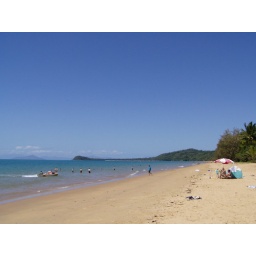
A good Queensland beach in a rainforest area with many birds including wild cassowarys.